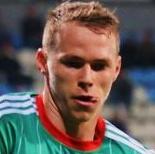
Age: 19